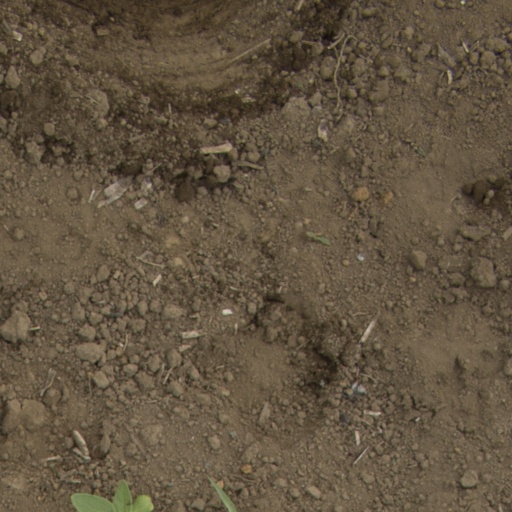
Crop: Jerusalem artichoke